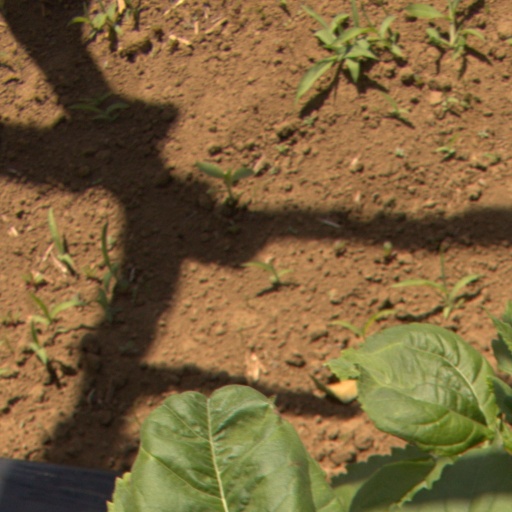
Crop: Jerusalem artichoke